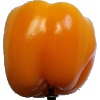
Label: Pepper Yellow 1